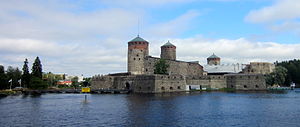
Finland i middelalderen / Politiske begivenheder / Nye grænsestridigheder
Olofsborg fra søsiden.
Finlands middelalderlige historie omfatter et tidsrum på henved 500 år fra 1000-tallet til 1500-tallet, hvor det finske samfund gennemgik store ændringer. Blandt disse forandringer kan nævnes indførelsen af svensk overhøjhed, dannelsen af en kirkelig organisation, indflytning af en svensksproget befolkning i kystegnene samt opdyrkning af og bosættelse i tidligere ødemarker.